Mississippian copper plates

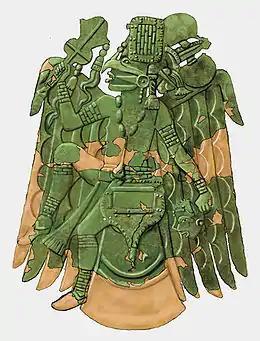
Rogan plate, A91117

The Rogan plates were discovered in a stone box grave within Mound C at the Etowah site by John P. Rogan in the 1880s. Several are very similar to plates later found at Lake Jackson Mounds, and it is believed that the Lake Jackson plates came from Etowah. The designs of the plates are in the Classic Braden style from the Cahokian area, and it is generally thought that some of the plates were manufactured at Cahokia before ending up at sites in the Southeast. The two Rogan plates were interred as a pair and are very similar to one another. The first is approximately and the second . Holes in the plates suggest they were once hung as a decoration. Other plates were found by Warren K. Moorehead at the Etowah site in excavations during the mid-1920s. The other plates are in a slightly different style and indicate that local artisans had begun production of their own copper plates in emulation of the Braden style.